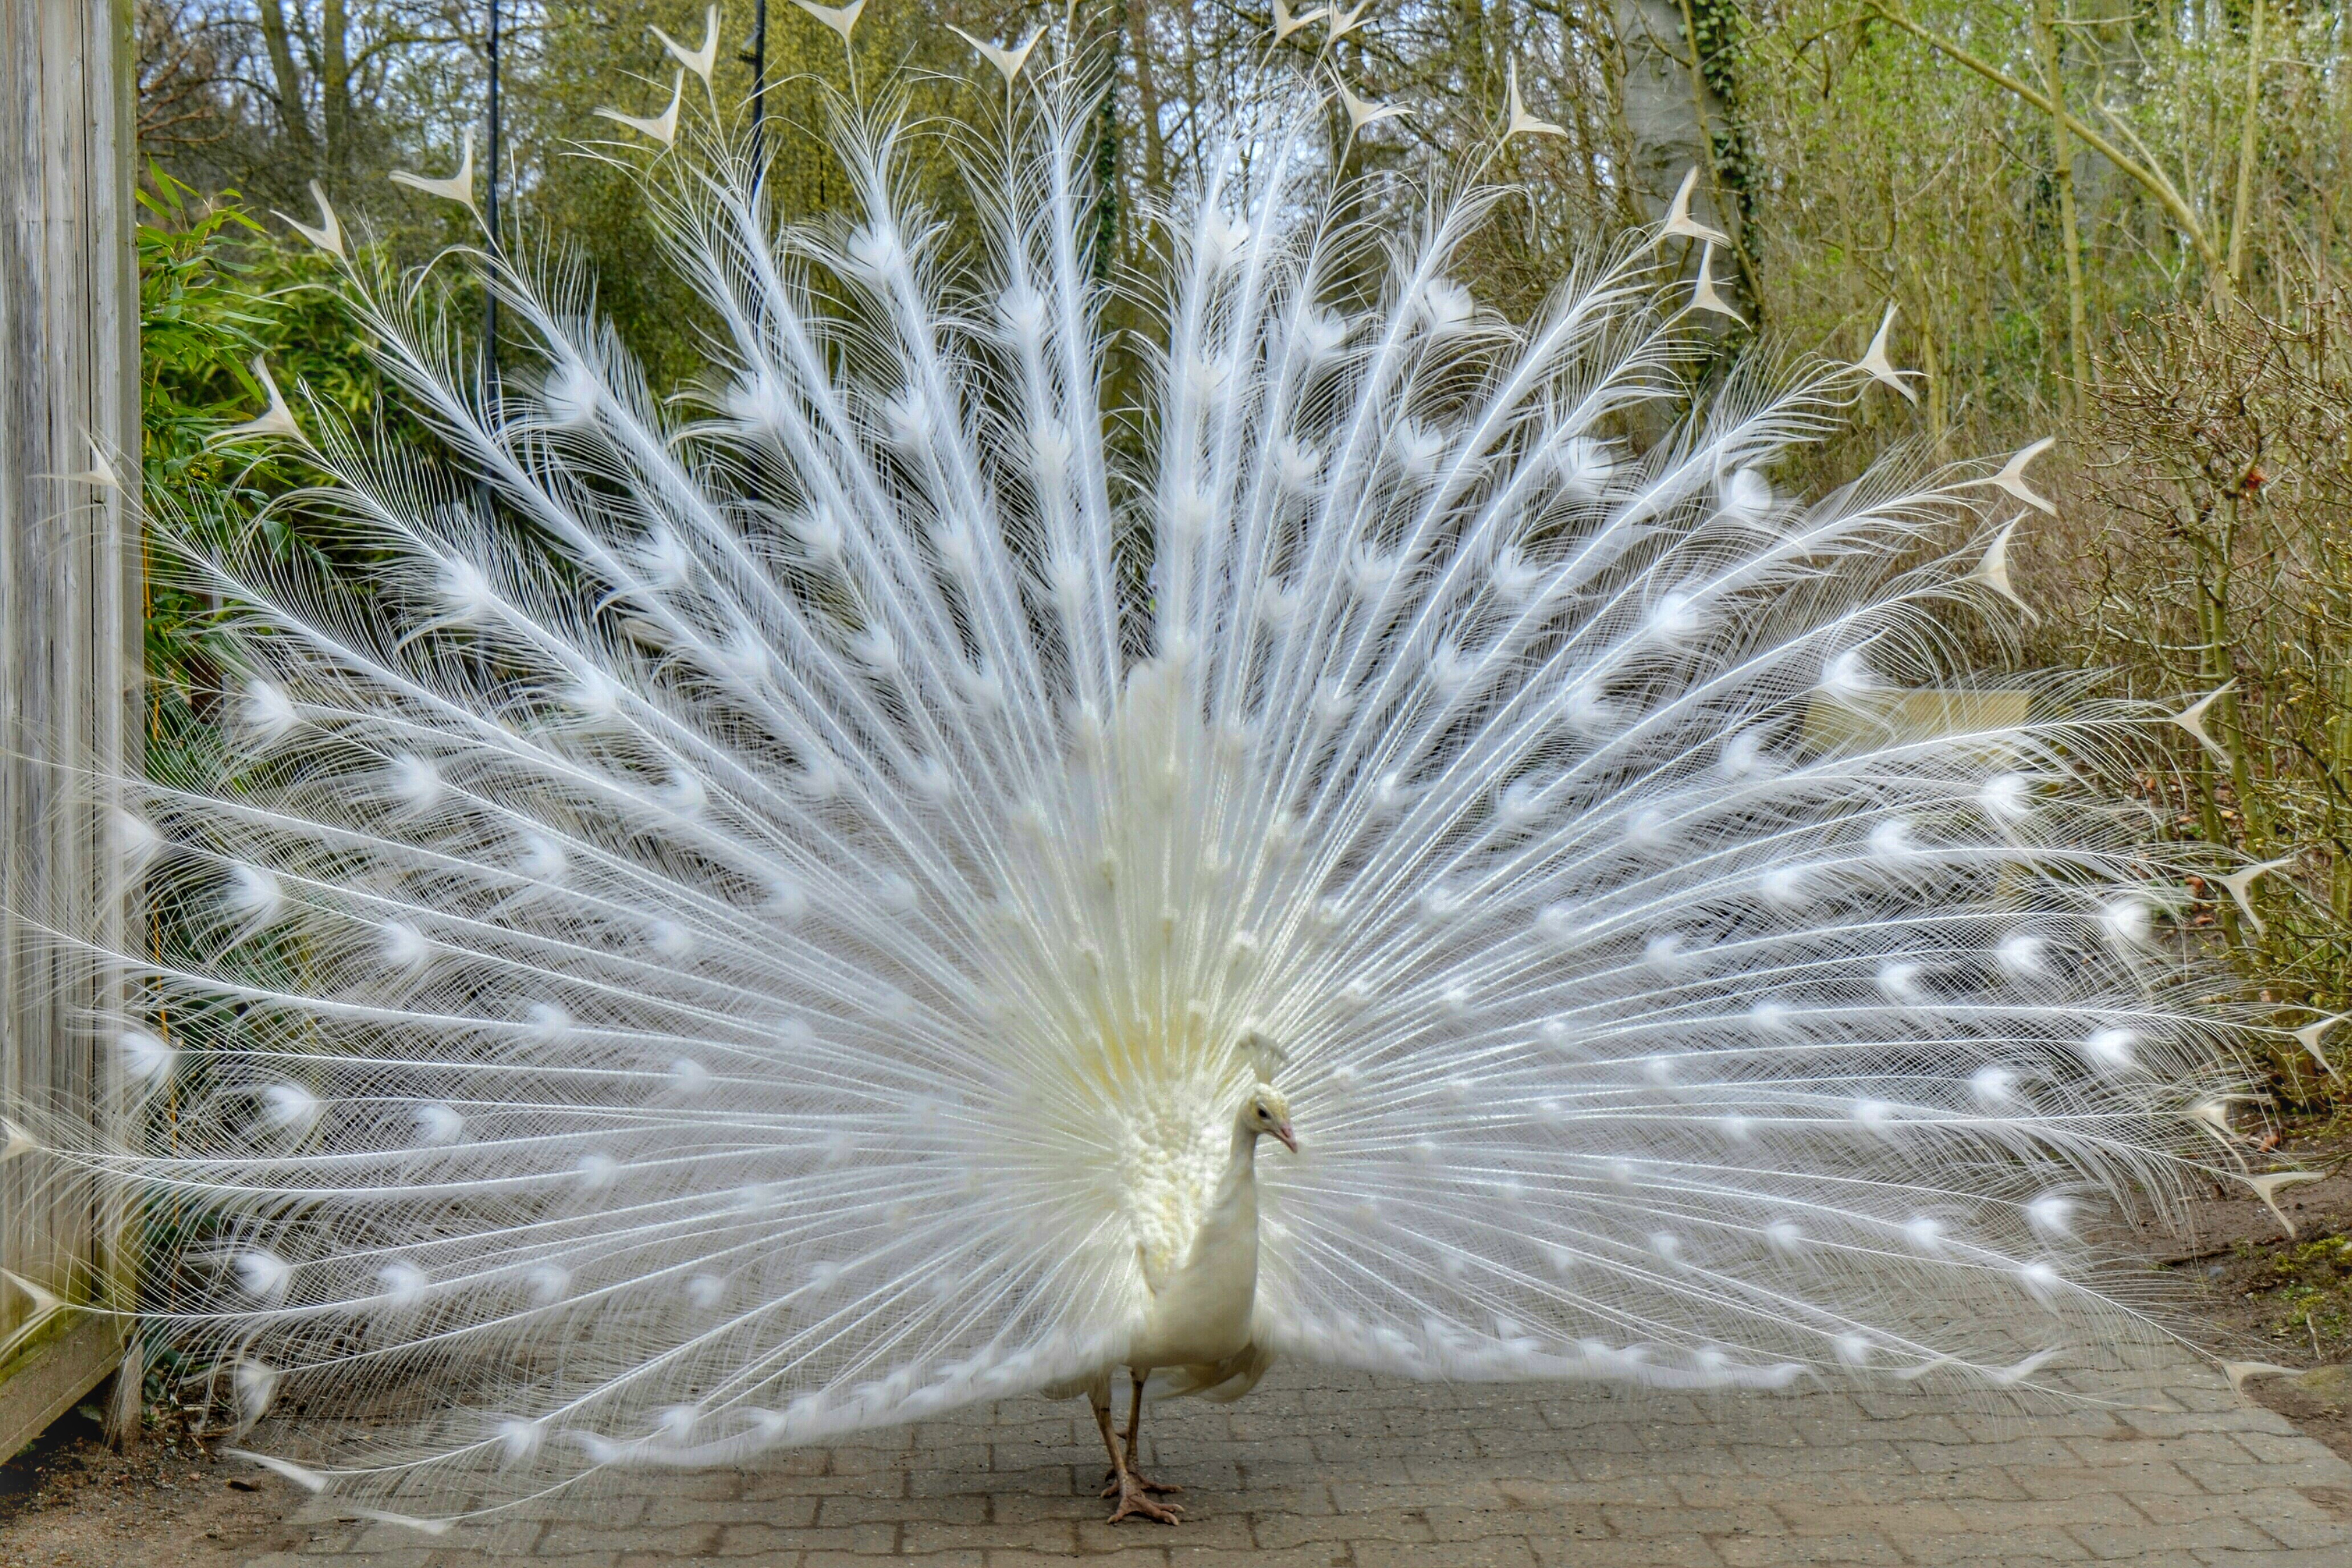
grass, bird, wing, animal, wildlife, zoo, botany, flora, fauna, peacock, galliformes, germany, peafowl, hesse, darmstadt, phasianidae, vivarium, radschlagender peacock, grass family